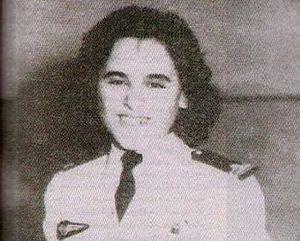
Lotfia ElNadi fut la première aviatrice égyptienne, arabe et africaine.